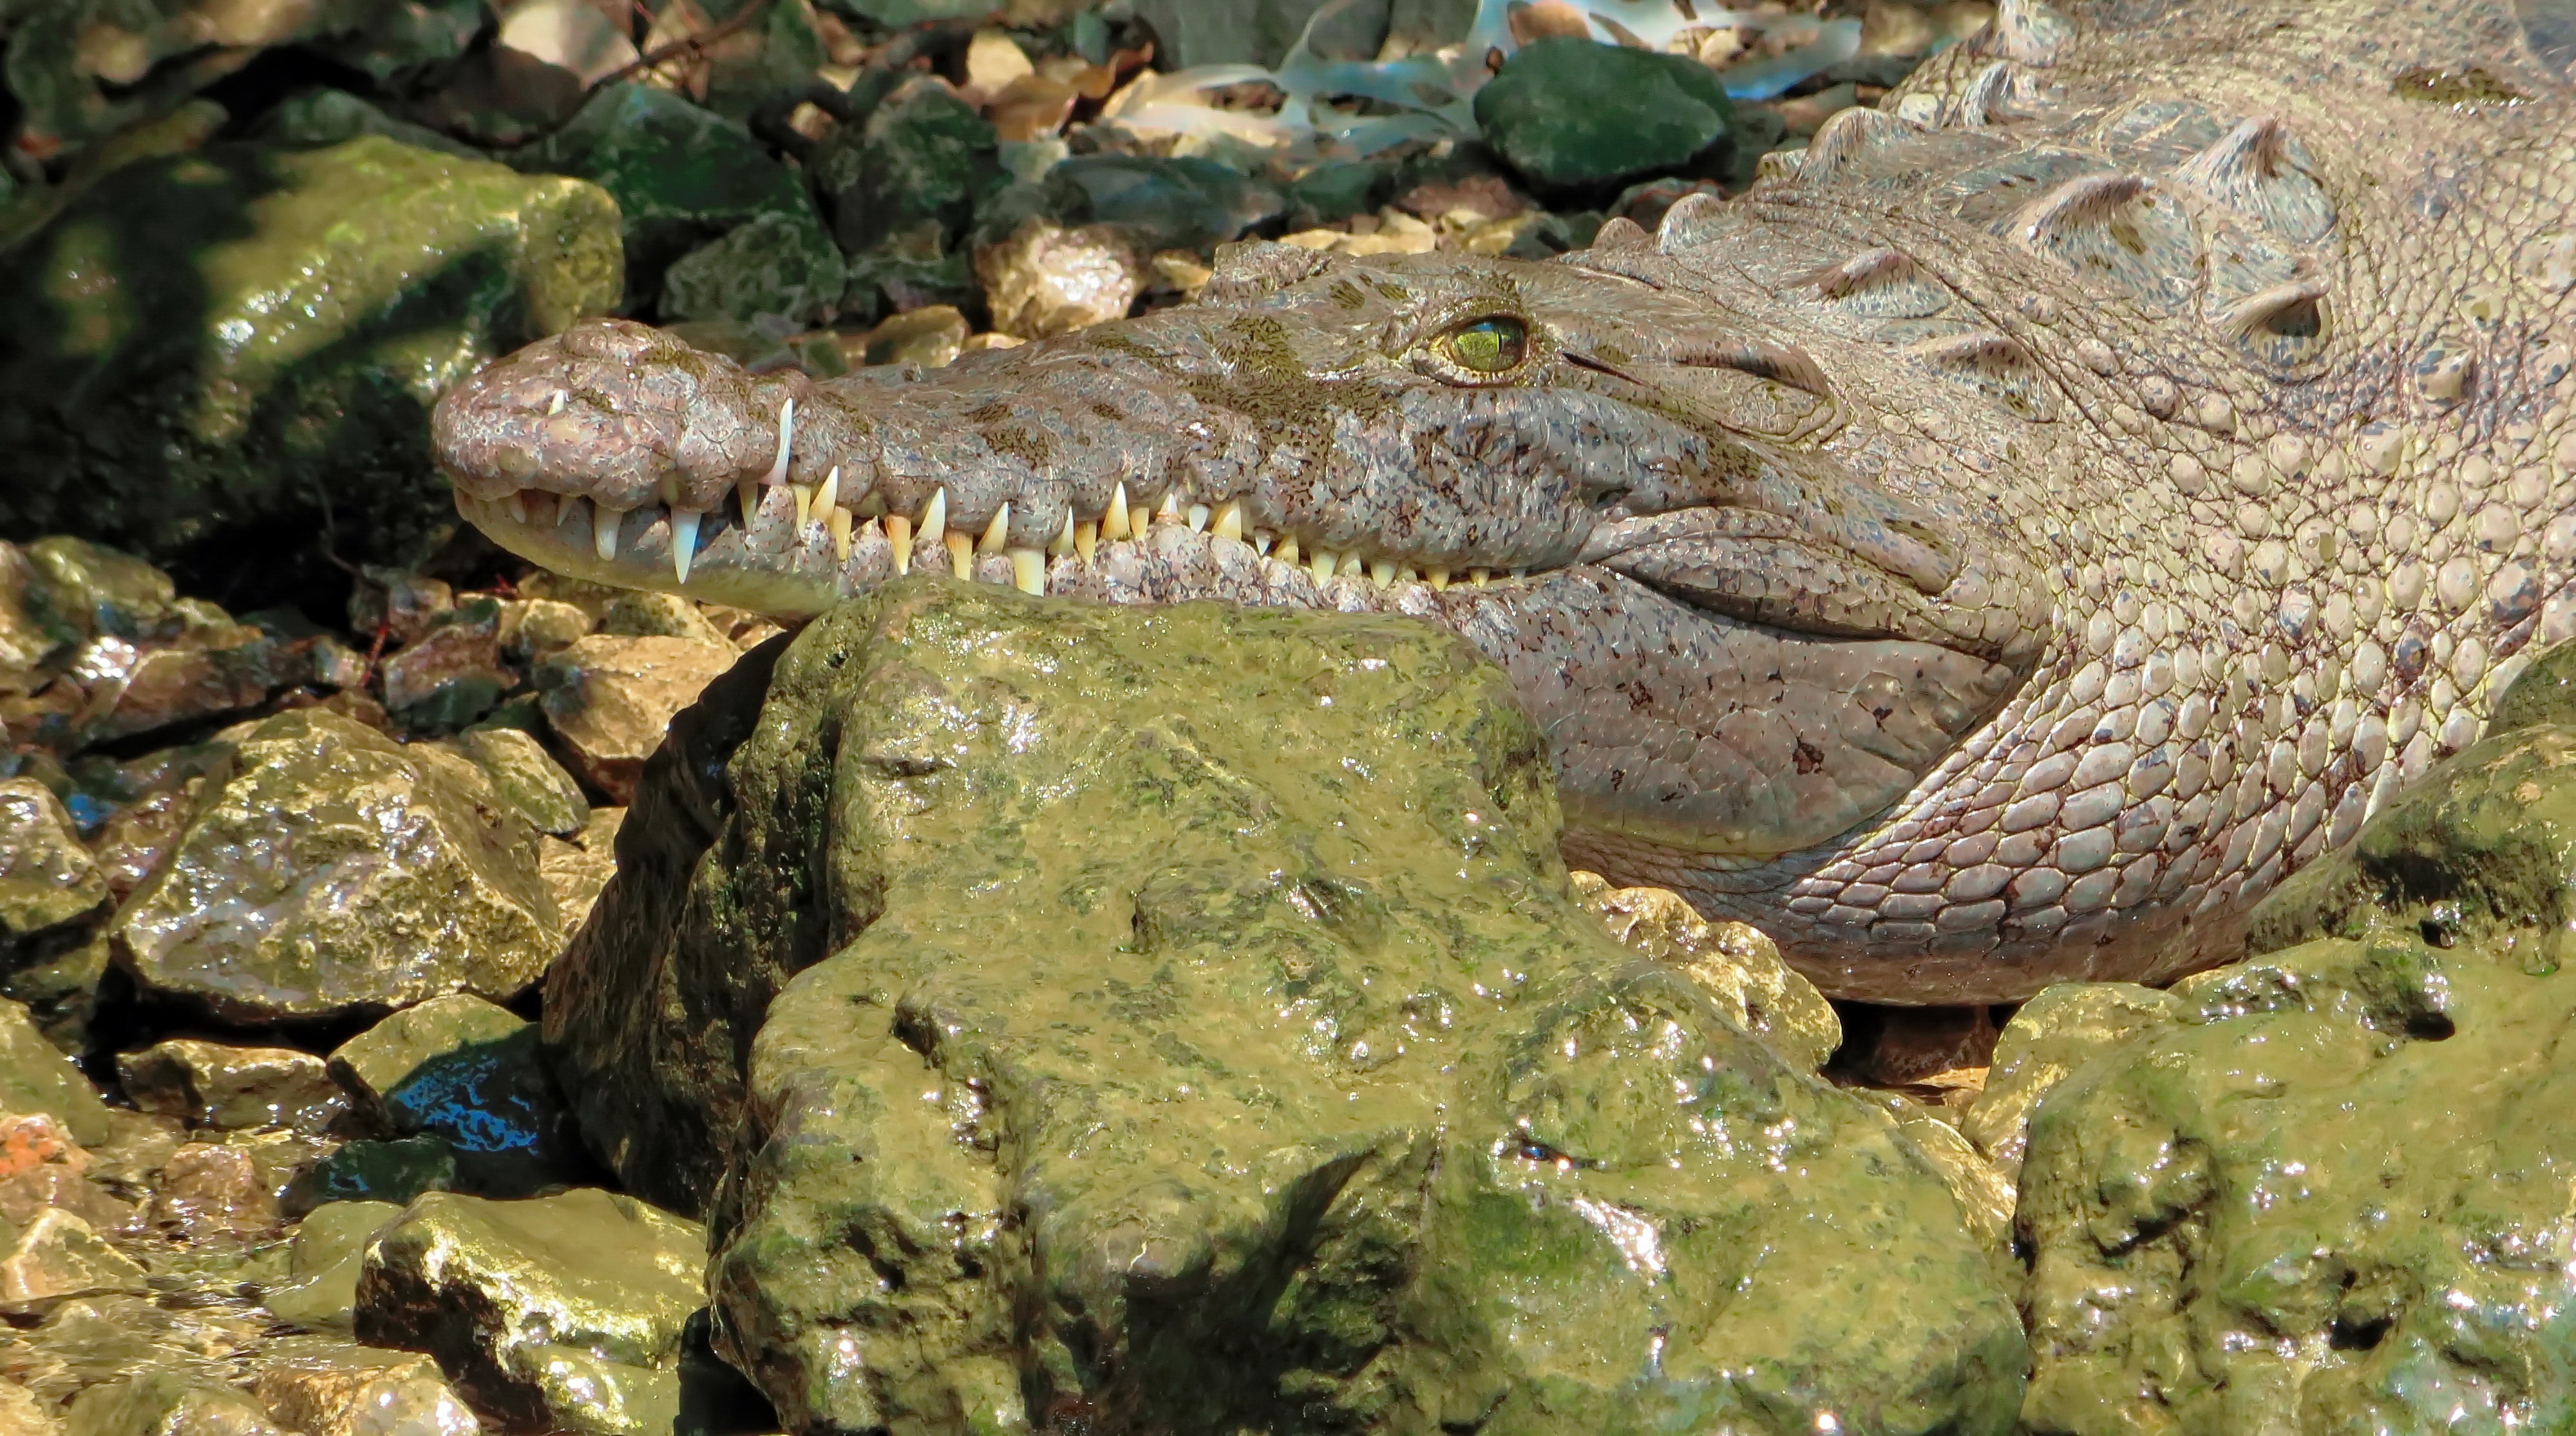
wildlife, wild, reptile, fauna, crocodile, alligator, mexico, vertebrate, mimicry, tawny, crocodilia, sumidero, marine biology, nile crocodile